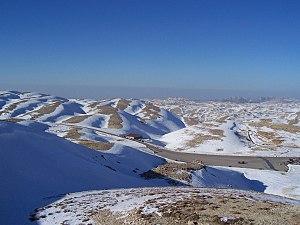
Montagnes à demi enneigées à Faraya au Liban